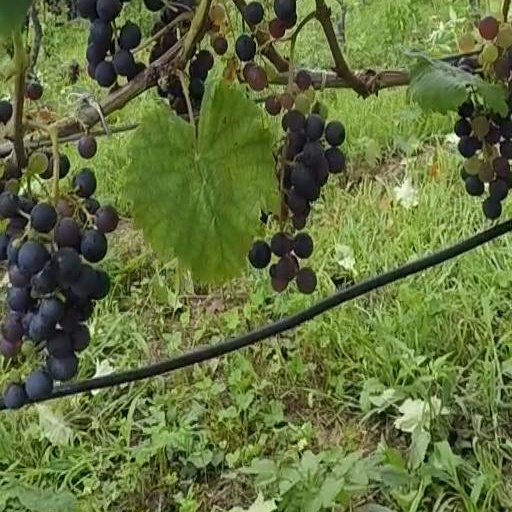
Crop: grape